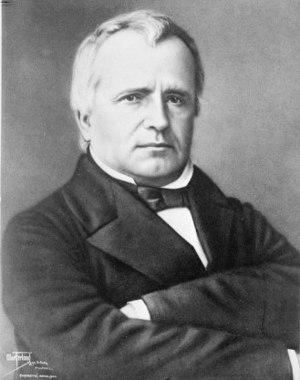
Les municipalités locales sont des entités administratives assurant la gestion territoriale des collectivités publiques qui sont établies en un lieu déterminé et qui y jouissent d'un pouvoir de juridiction et réglementation dévolu par le gouvernement du Québec. En date d'avril 2020, 1 108 municipalités locales sont constituées sur le territoire québécois. Toute partie du territoire québécois qui n'est pas celui d'une municipalité locale est un territoire non organisé ou une réserve indienne.